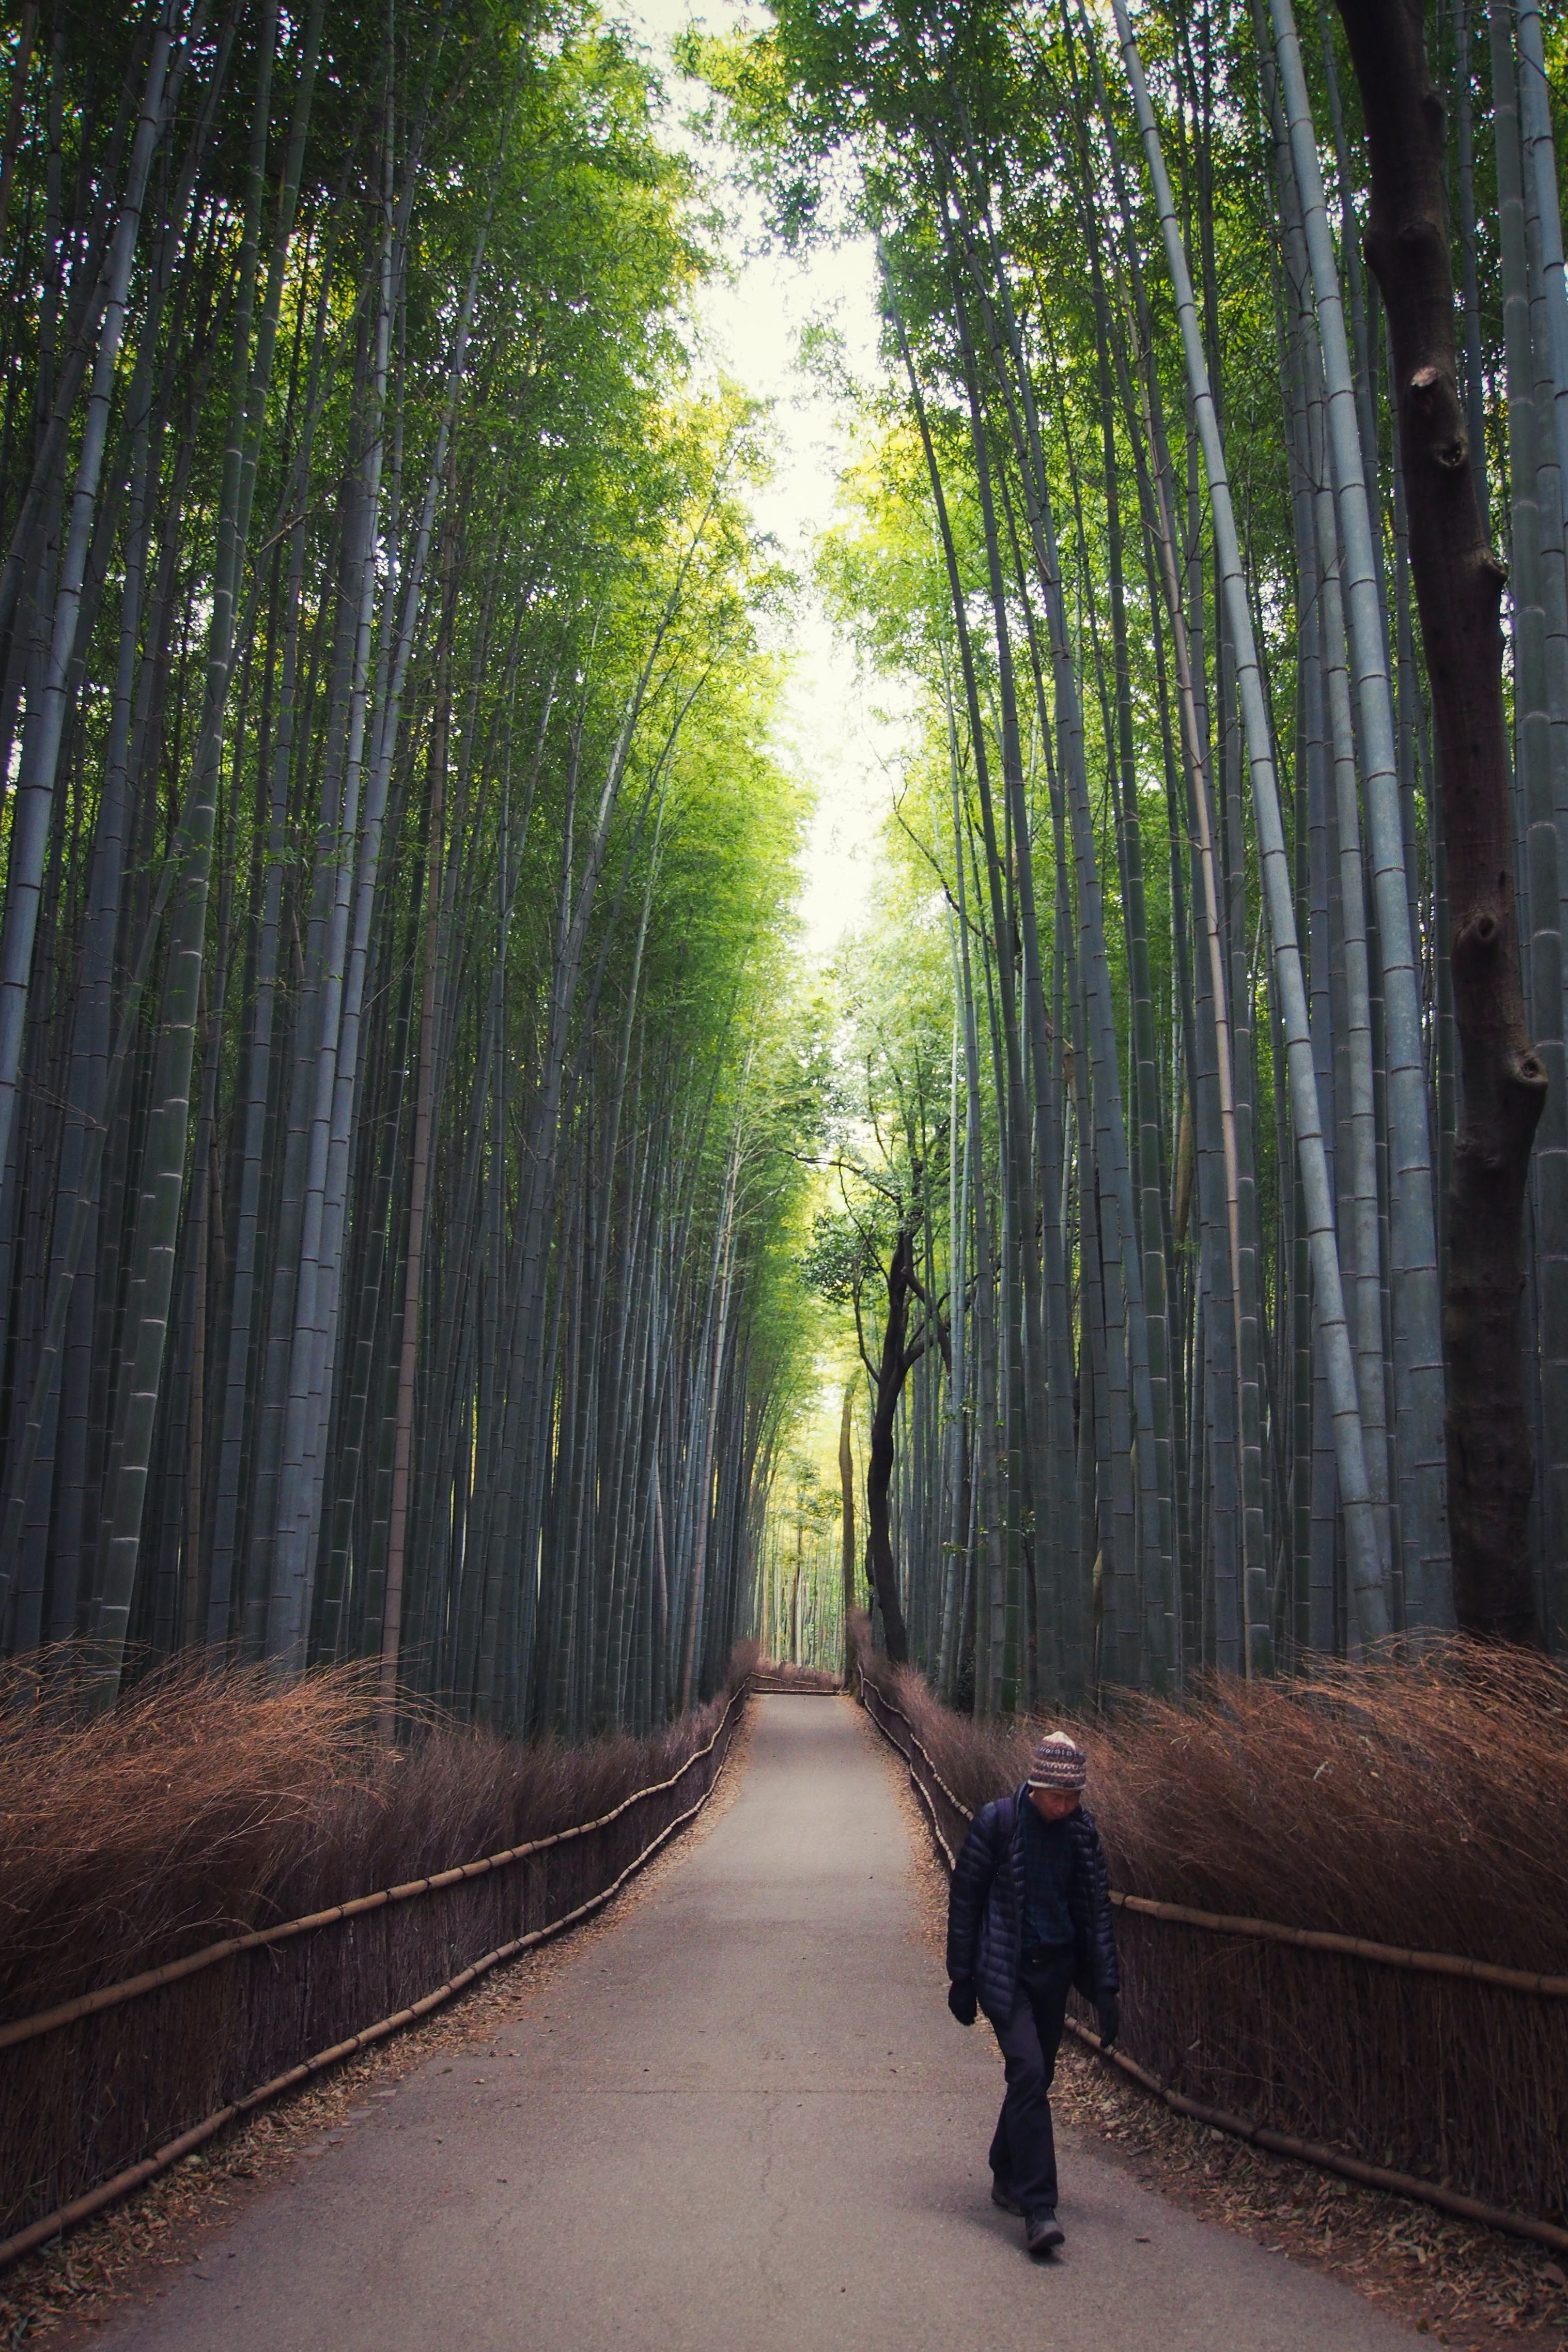
tree, nature, forest, light, wood, mist, sunlight, morning, leaf, green, jungle, autumn, japan, season, kyoto, woodland, habitat, prfekturkyto, natural environment, atmospheric phenomenon, woody plant